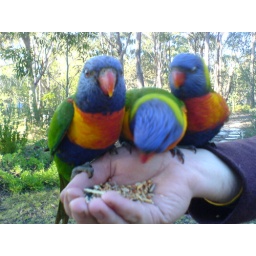
eating seeds out of my hand. taken outside our house in lake conjola